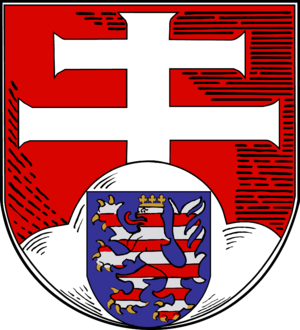
Philippsthal (Werra) est une municipalité allemande située dans le land de la Hesse et l'arrondissement de Hersfeld-Rotenburg.
Charlotte-Amélie de Hesse-Philippsthal, est duchesse et régente de 1763 à 1782 de la Saxe-Meiningen.